CIVT-DT

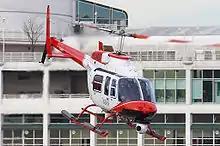
A red-and-white helicopter emblazoned with the CTV logo

In 1999, CanWest and Shaw Communications ended a year-long dispute for the assets of Western International Communications, parent of BCTV. In the deal, WIC's television holdings, among them BCTV, were sold to CanWest. CanWest already owned CKVU, and it was expected to have to sell one of CHAN or CKVU by the CRTC. CTV expressed interest in the possibility of acquiring the dominant BCTV. However, CanWest instead announced in February 2000 that it would sell CKVU, the existing Global station. That decision—which set up an affiliation switch to take place in 2001, postponed a year at the CRTC's direction—was immediately understood as making CIVT the new CTV station in British Columbia. It also caused a significant amount of program shuffling between BCTV and VTV for various series to which CTV held the rights.